Question: Please indicate a possible affordance area of the bench that can be used for sitting
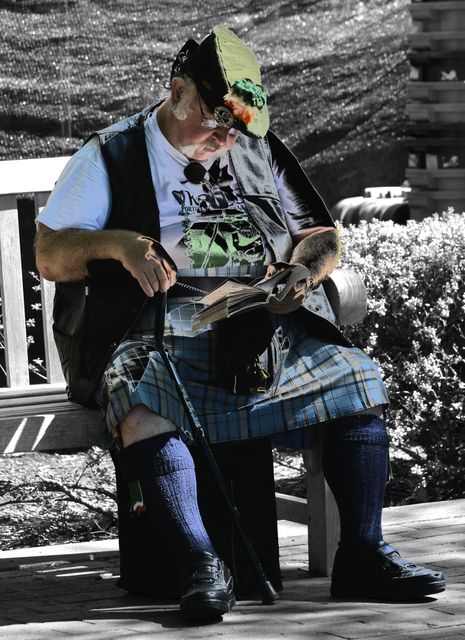
Answer: [0, 349.5, 307, 411.5]